Star Air Service

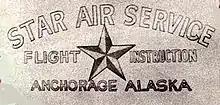
Star Air Service Logo

During the 1937 to 1942 Star Air Lines era, the fleet of Bellanca airplanes were all painted orange, with a large barnstar painted on the side of the airplanes. Each point in the barnstar was two colors, light brown on one half and black on the other. The star was within a black border which circled the star, with the interior the same orange color as the rest of the airplane.